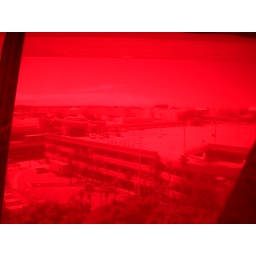
The windows in the bathroom are only sort of opaque.